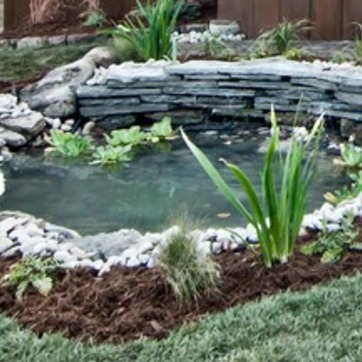
Material: water